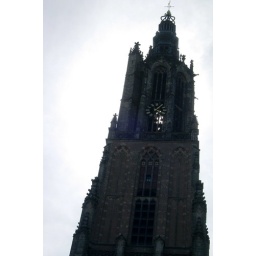
clock tower in amersfoort